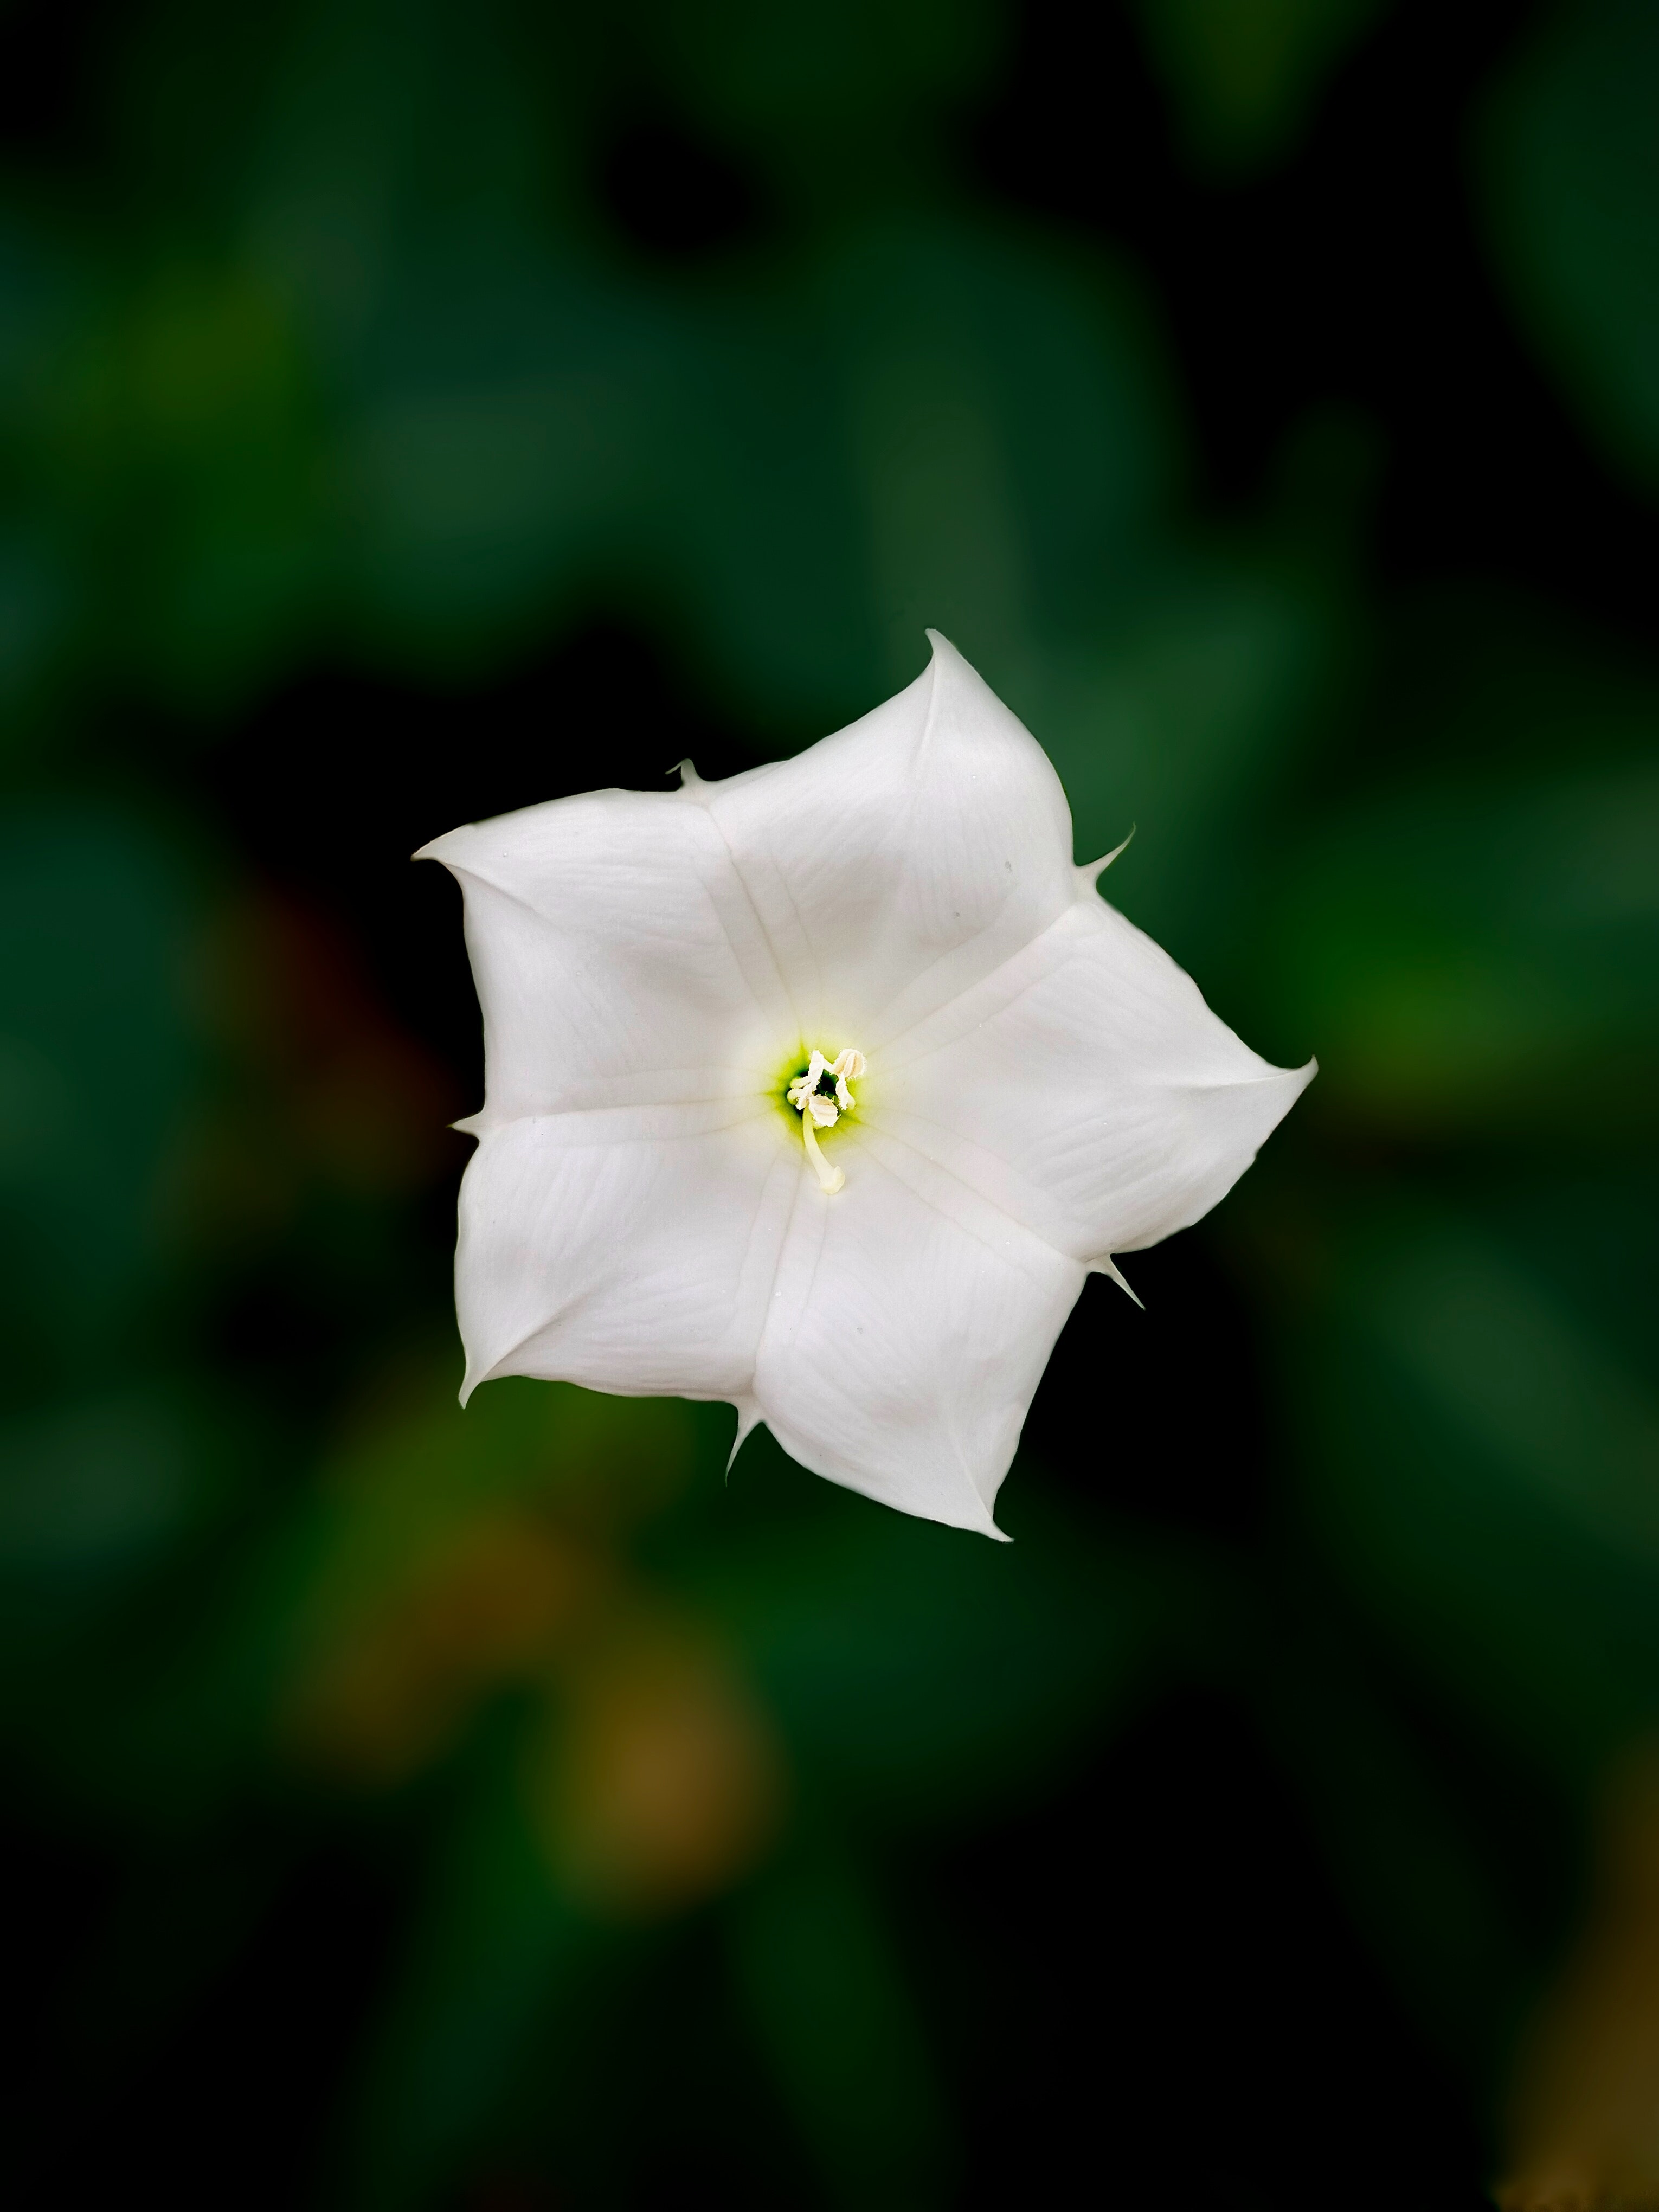
flower, plant, petal, terrestrial plant, beach moonflower, herbaceous plant, flowering plant, grass, Pedicel, moonflower, wildflower, plant stem, event, macro photography, nightshade family, morning glory, morning glory family